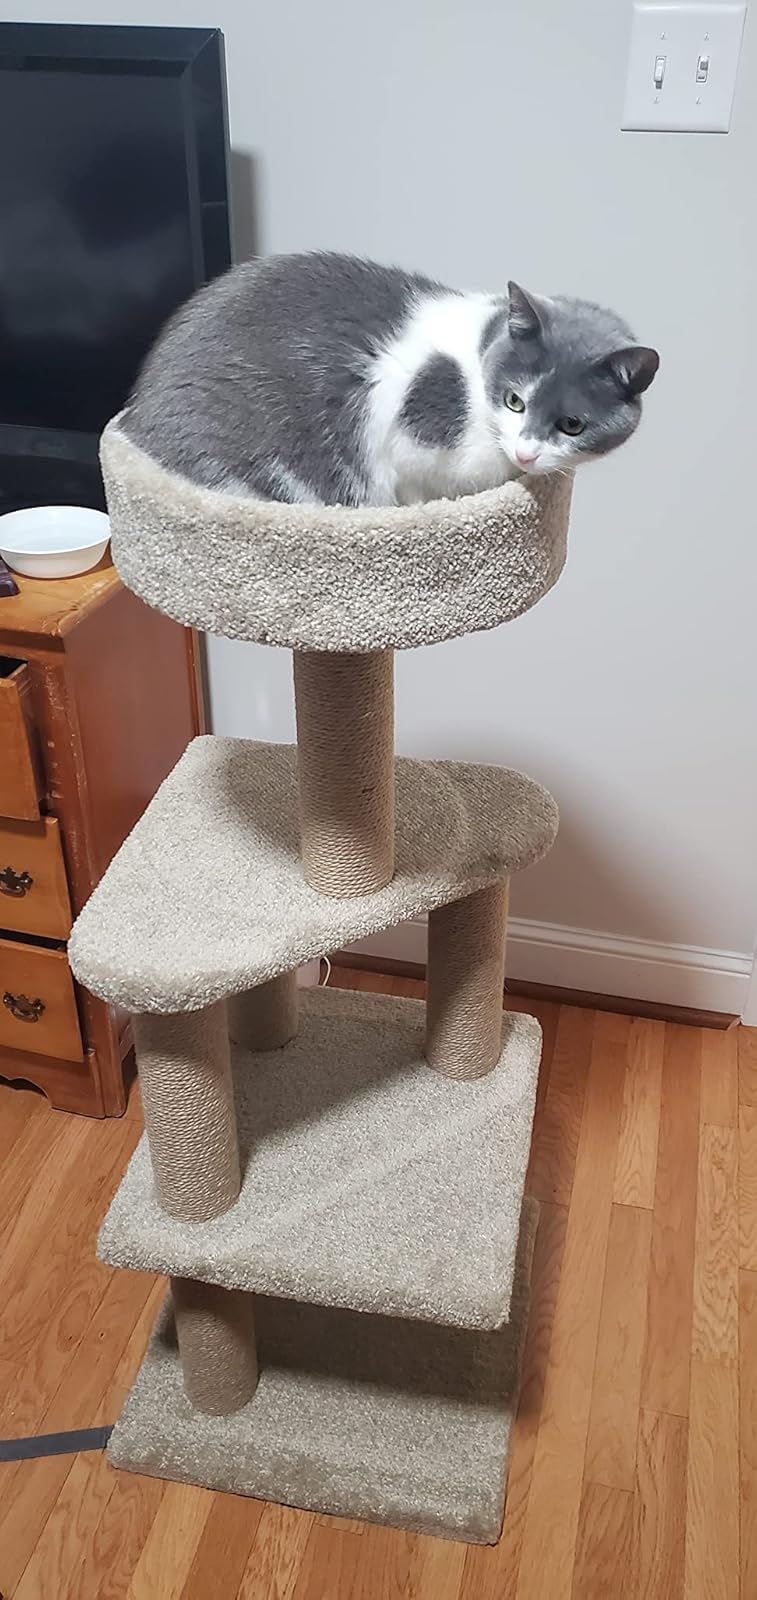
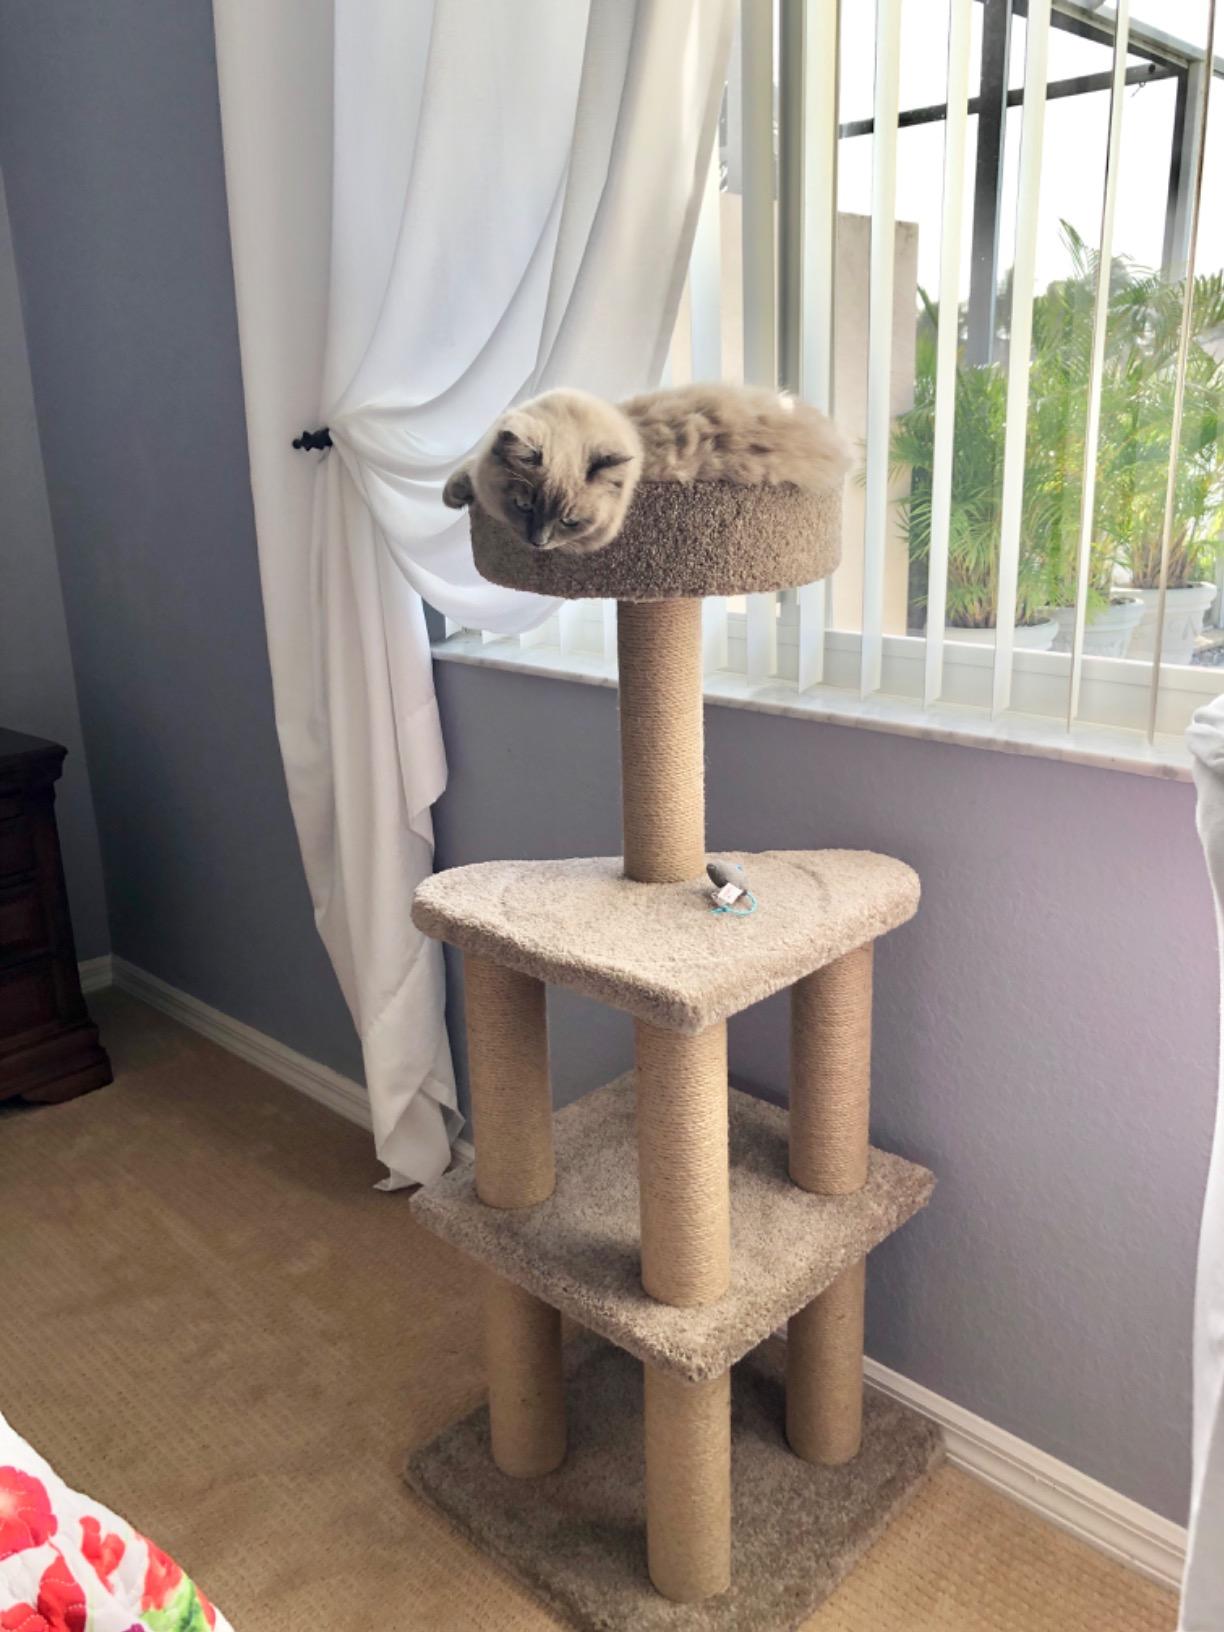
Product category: items_cat tree
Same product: yes